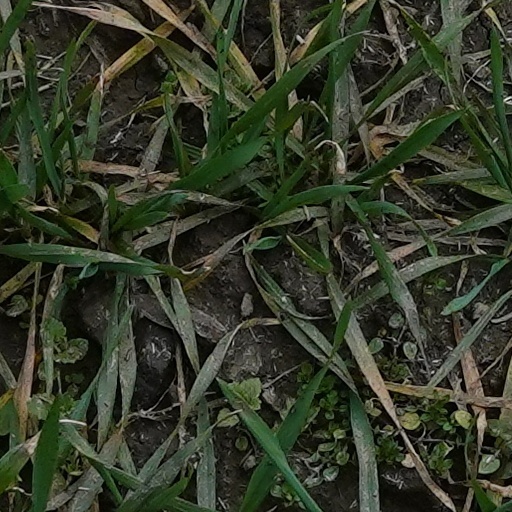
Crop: wheat